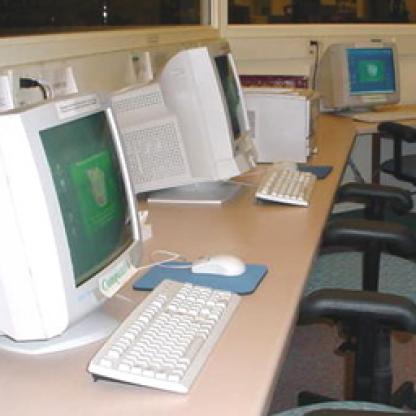
Scene: Indoor